Kamal Lohani

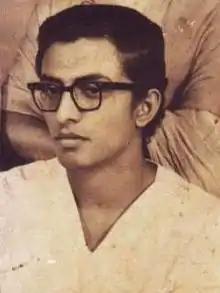
Lohani in 1960

In 1960, Lohani married his cousin Syeda Dipti Rani. She was his fellow political party member. Together they had two daughters and a son.